Kammaṭṭhāna

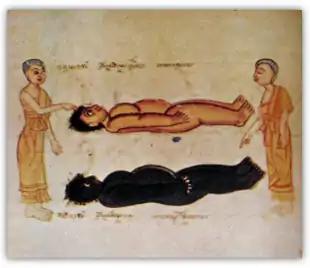
Illustration of the first two asubha contemplations: bloated corpse and discolored, bluish corpse. From an early 20th century manuscript found in Chaiya District, Surat Thani Province, Thailand

The next ten are impure ("asubha") objects of repulsion ("paṭikkūla"), specifically 'cemetery contemplations' ("sīvathikā-manasikāra") on ten stages of human decomposition which aim to cultivate mindfulness of body ("kāyagatāsati").